John Cridland

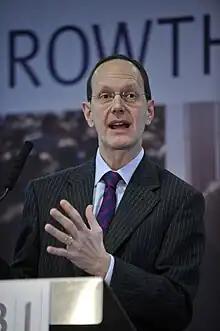
Cridland speaking at the CBI

John Cridland, CBE (born 3 February 1961) is a British business executive. He was the tenth Director-General of the Confederation of British Industry (CBI) from January 2011 to November 2015.